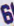
Number: 6